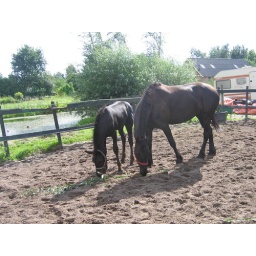
Together eating willow! The boys leave in 14 days!